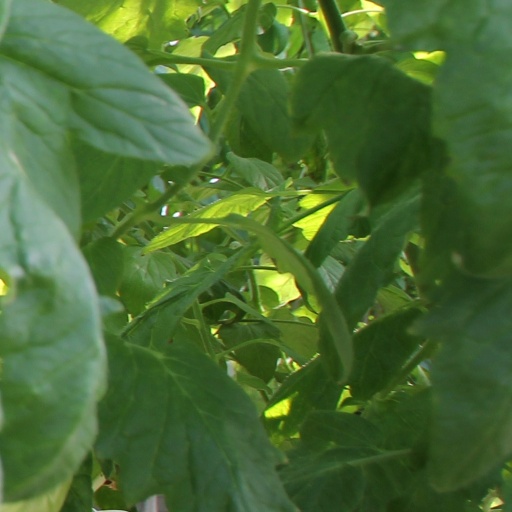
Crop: tomato